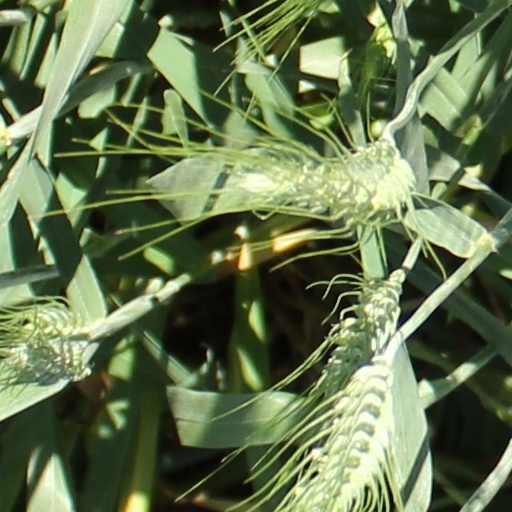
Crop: wheat